Jackson Kemper

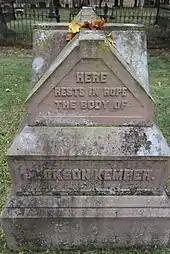
Kemper's tomb at Nashotah House

Kemper supported the Oxford Movement, although he maintained the importance of separation from the Roman Catholic Church. He ordained James De Koven as a priest in 1855, and supported Benjamin Onderdonk during his trial. In 1846 Kemper purchased a property adjacent to Nashotah House where he lived the rest of his life. From 1847 until 1854, Kemper served as Provisional Bishop of the newly formed Diocese of Wisconsin, and then served as its diocesan bishop from 1854 until his death in 1870. Kemper also supported creation of a new diocese, though he did not live to see the formation of the Diocese of Fond du Lac come to fruition.